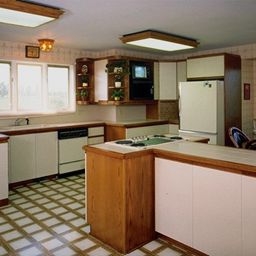
Room type: kitchen